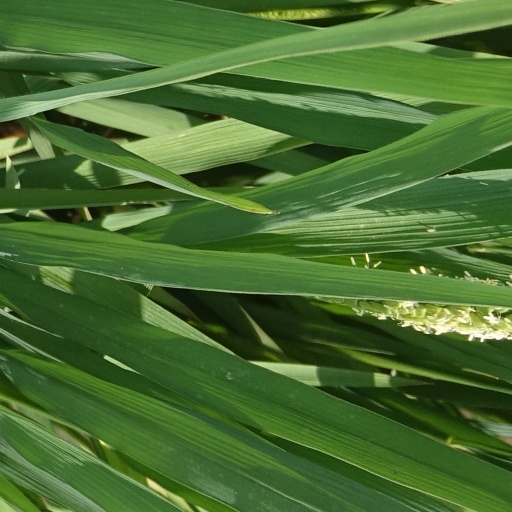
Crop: rice